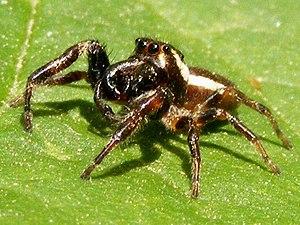
Pelegrina exigua
Pelegrina exigua est une espèce d'araignées aranéomorphes de la famille des Salticidae.